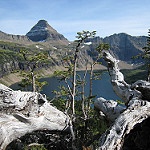
Scene: Outdoor